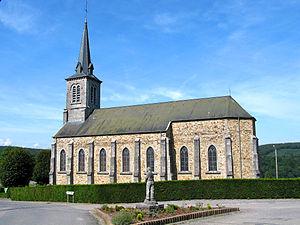
Mirwart (Belgique)
Mirwart est une section de la ville belge de Saint-Hubert située en Région wallonne dans la province de Luxembourg.